Sky position (RA, Dec in degrees): 164.008, 8.386
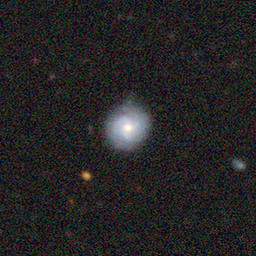
Galaxy morphology: Unbarred Loose Spiral Galaxies